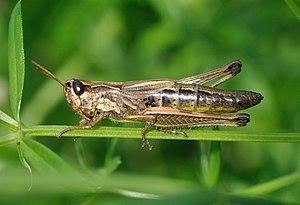
Criquet (Chorthippus parallelus), variété brune, Oberursel, Allemagne.
Le Site de Grand Intérêt Biologique des Viviers, plus connu sous le nom de Terril des Viviers est un ancien site de charbonnage s'étendant à l'est de Gilly, section de la ville de Charleroi.
Chorthippus parallelus, le criquet des pâtures, est une espèce de criquets de la famille des Acrididae.